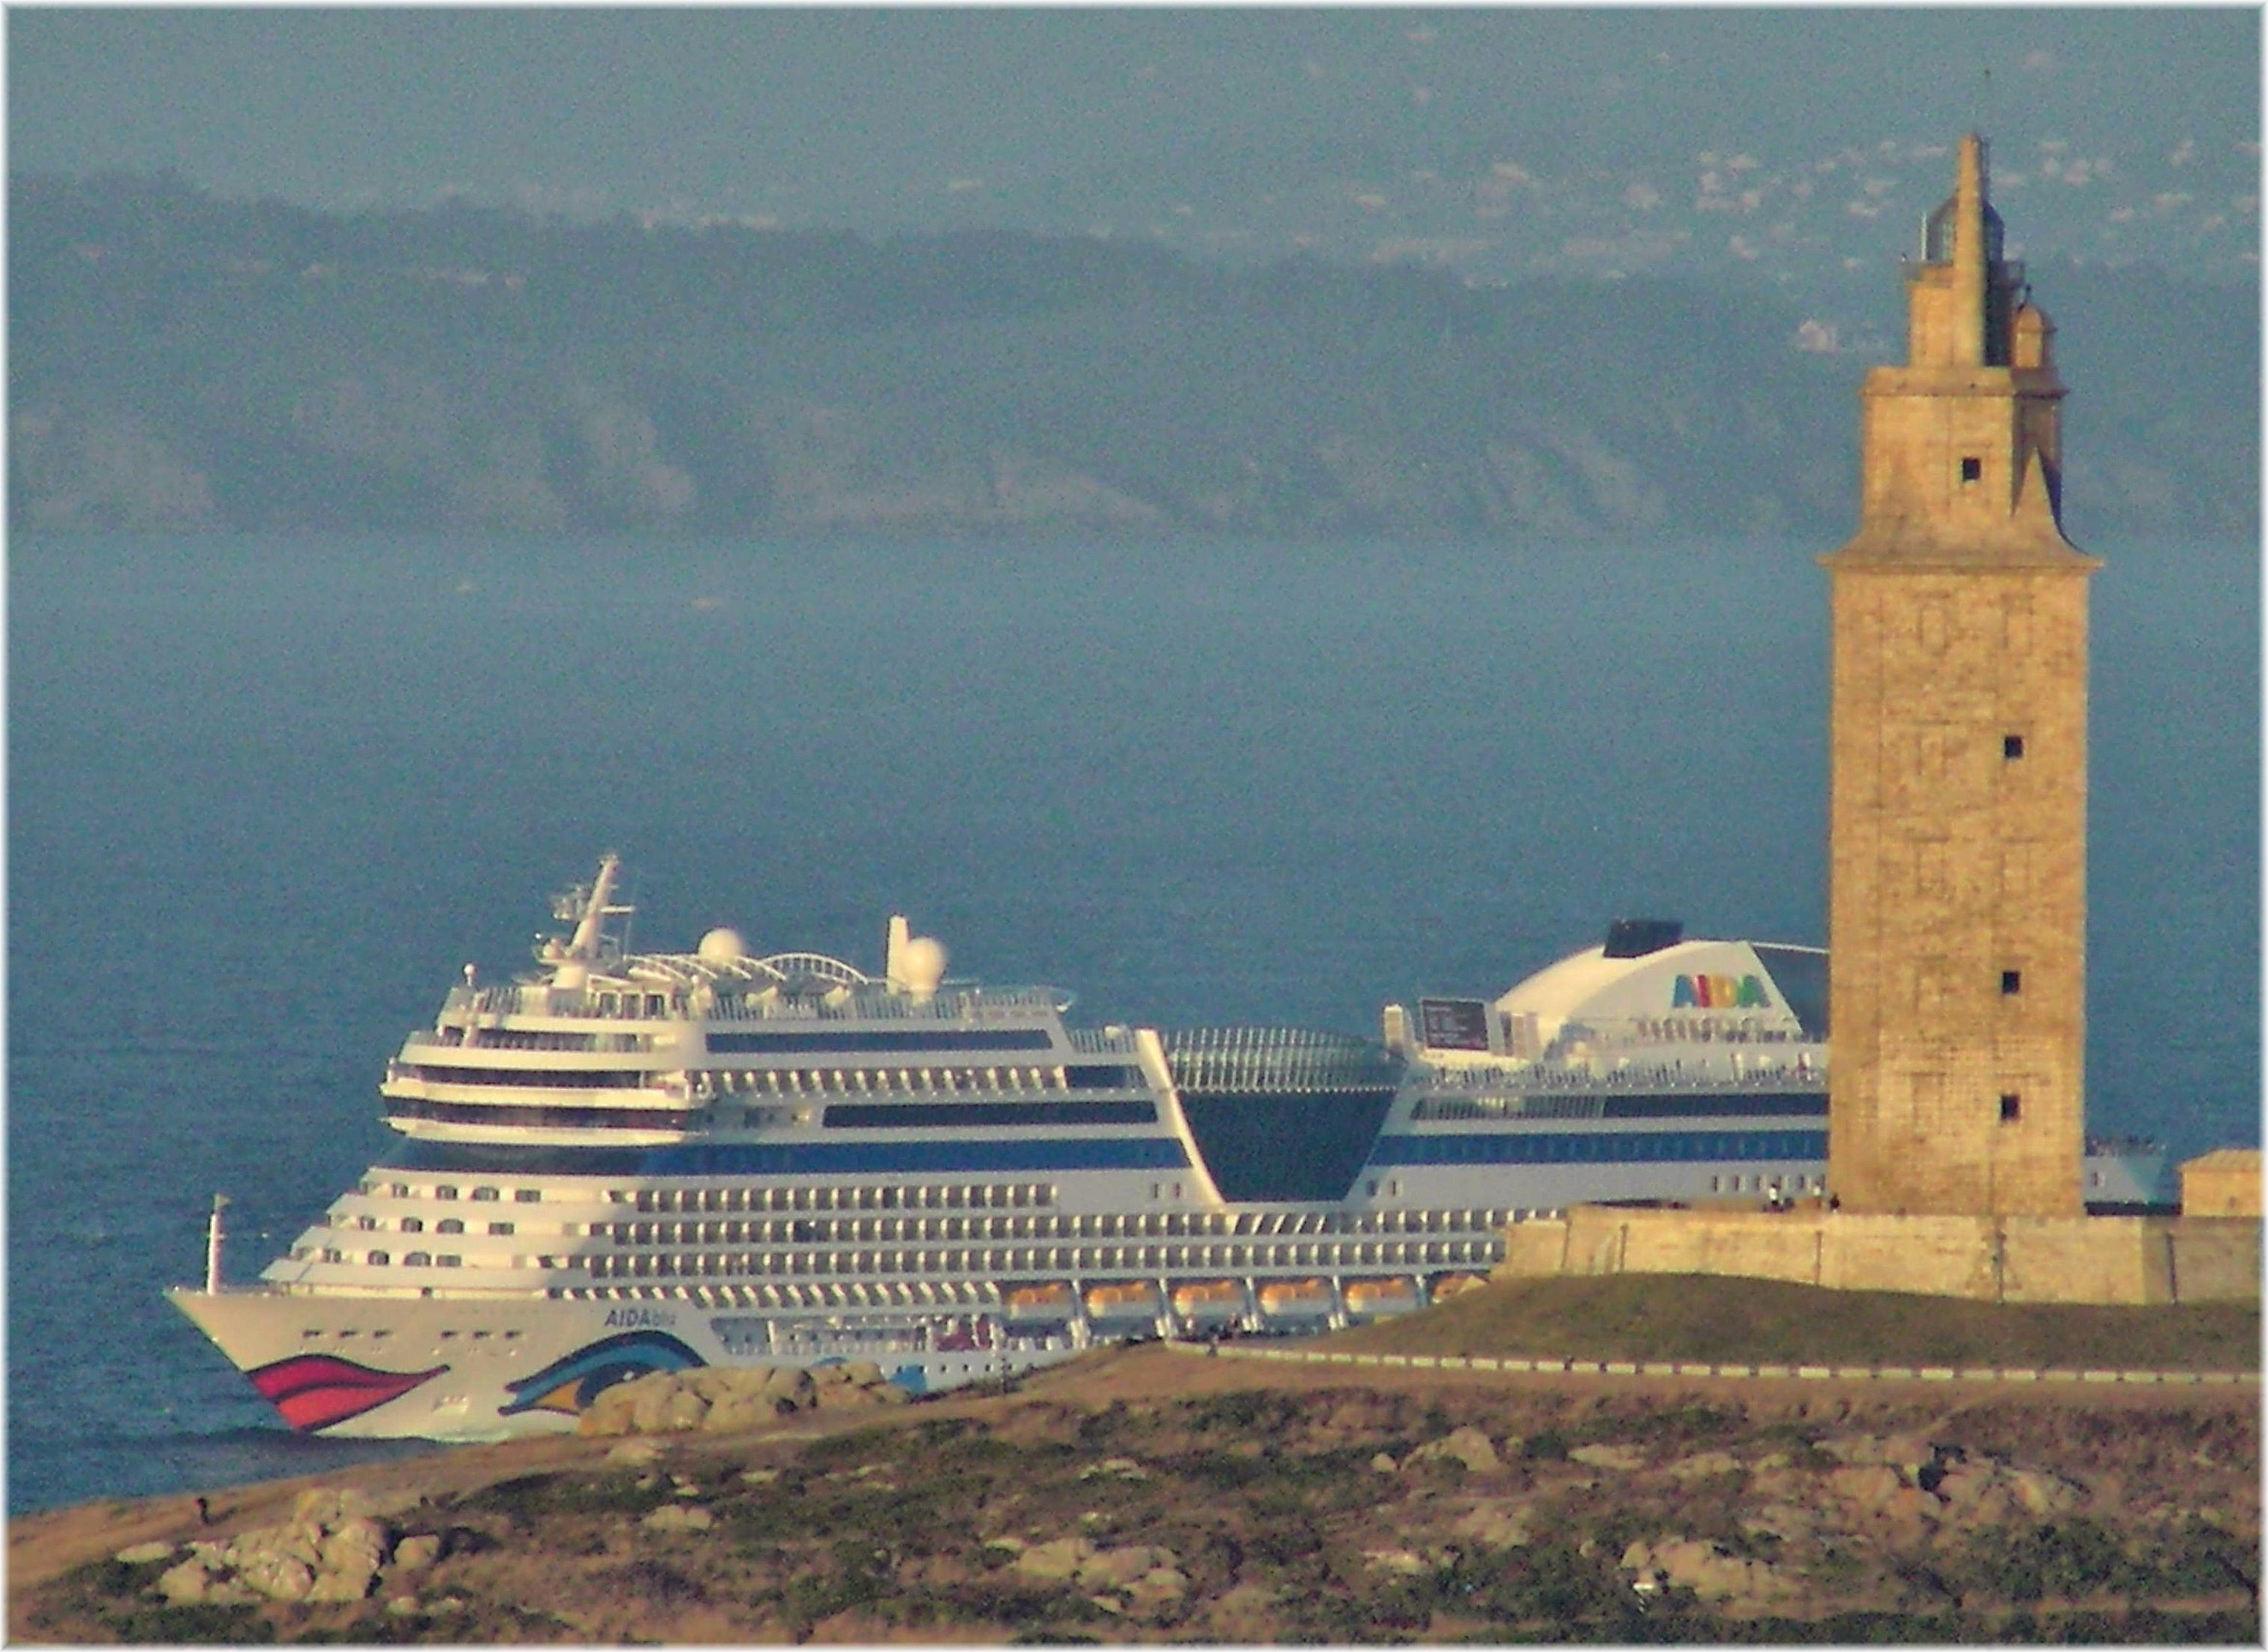
sea, ship, europe, vehicle, tower, spain, europa, mar, galicia, watercraft, cruise ship, espana, galiza, embarcaciones, atlantico, barcos, cruceros, acoru a, coru a, passenger ship, ocean liner